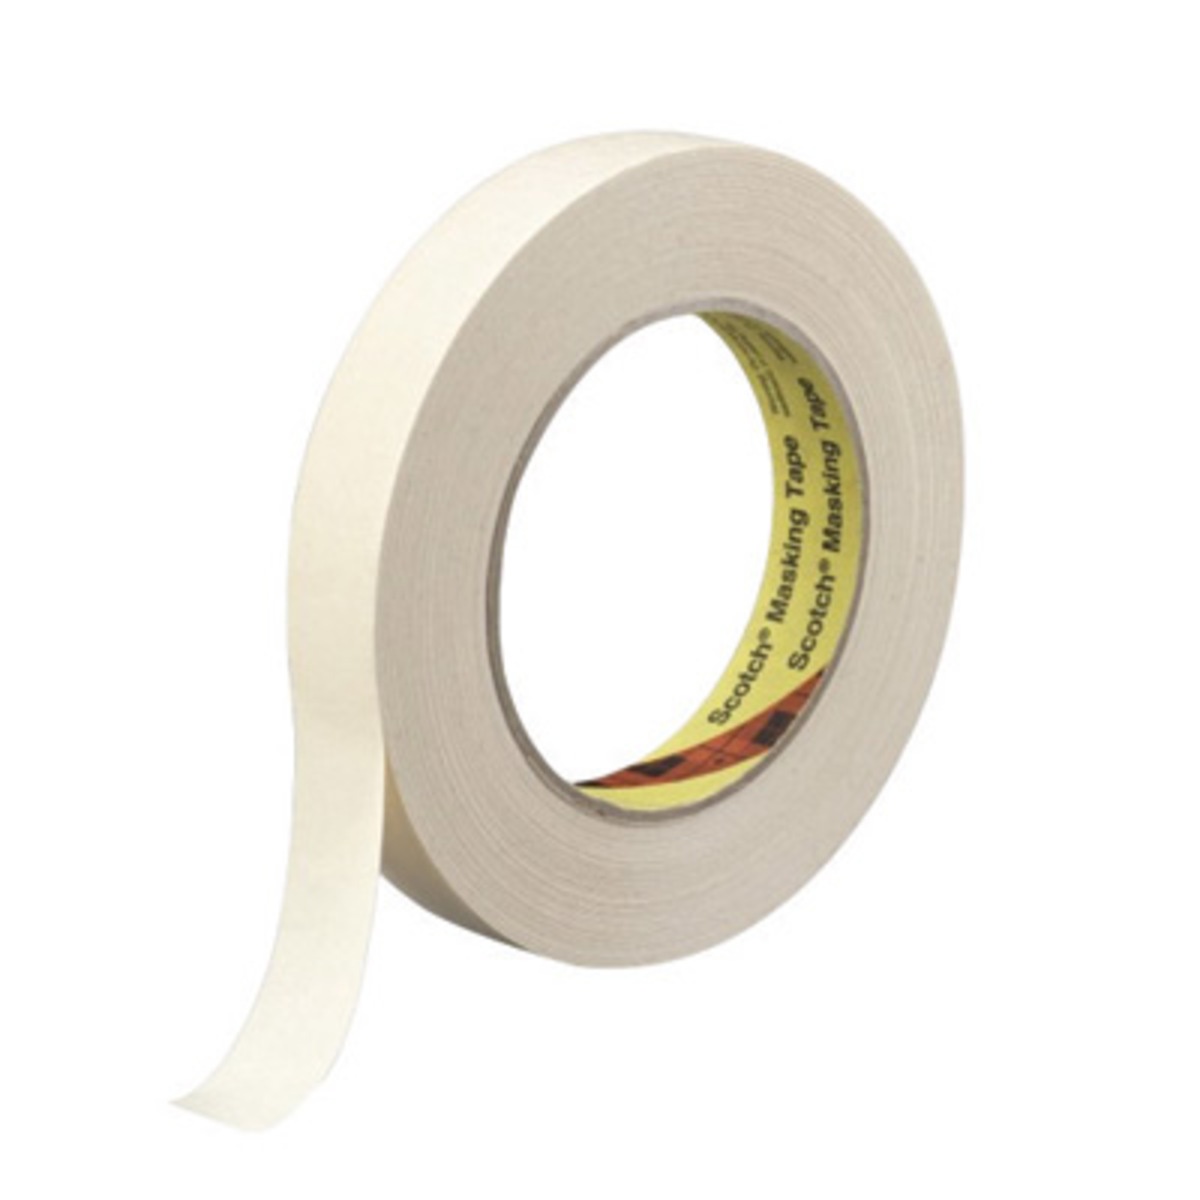
3M™ 1.88" X 60.14 yd Beige Scotch® 232 6.3 mil Crepe Paper Masking Tape
Item Details 3M™ High Performance Masking Tape 232 is capable of masking paint while removing cleanly. Its thick crepe paper backing contains a solvent-resistant saturant that helps resist paint bleed against latex- and oil-based paints. Features Easy tear, pressure sensitive Good instant adhesion Medium temperature paint bake operations Applications Sealing Holding Bundling Reinforcing Tabbing Wrapping Paint masking Splicing and protecting Product Attributes Product Type » Masking Tape Width » 1.88" Length » 60.14 yd Trade Name » Scotch® 232 Material » Paper » Crepe Paper Color » Beige Thickness » 6.3 mil Adhesive » Rubber » Show more details and specs
Brand: 3M
Category: Hardware > Building Consumables > Hardware Tape